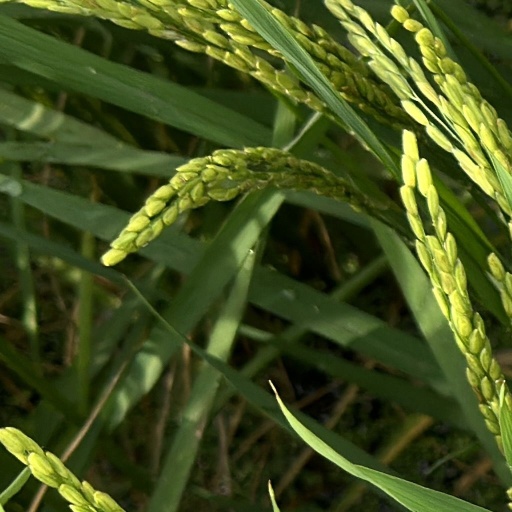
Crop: rice